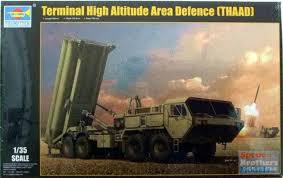
Label: 30N6E